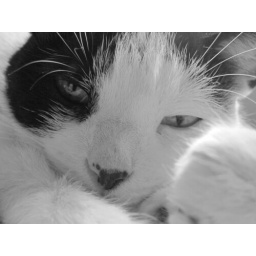
Just Domino in a black and white shot